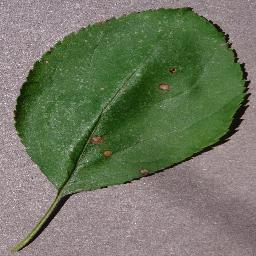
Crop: apple
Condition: black_rot